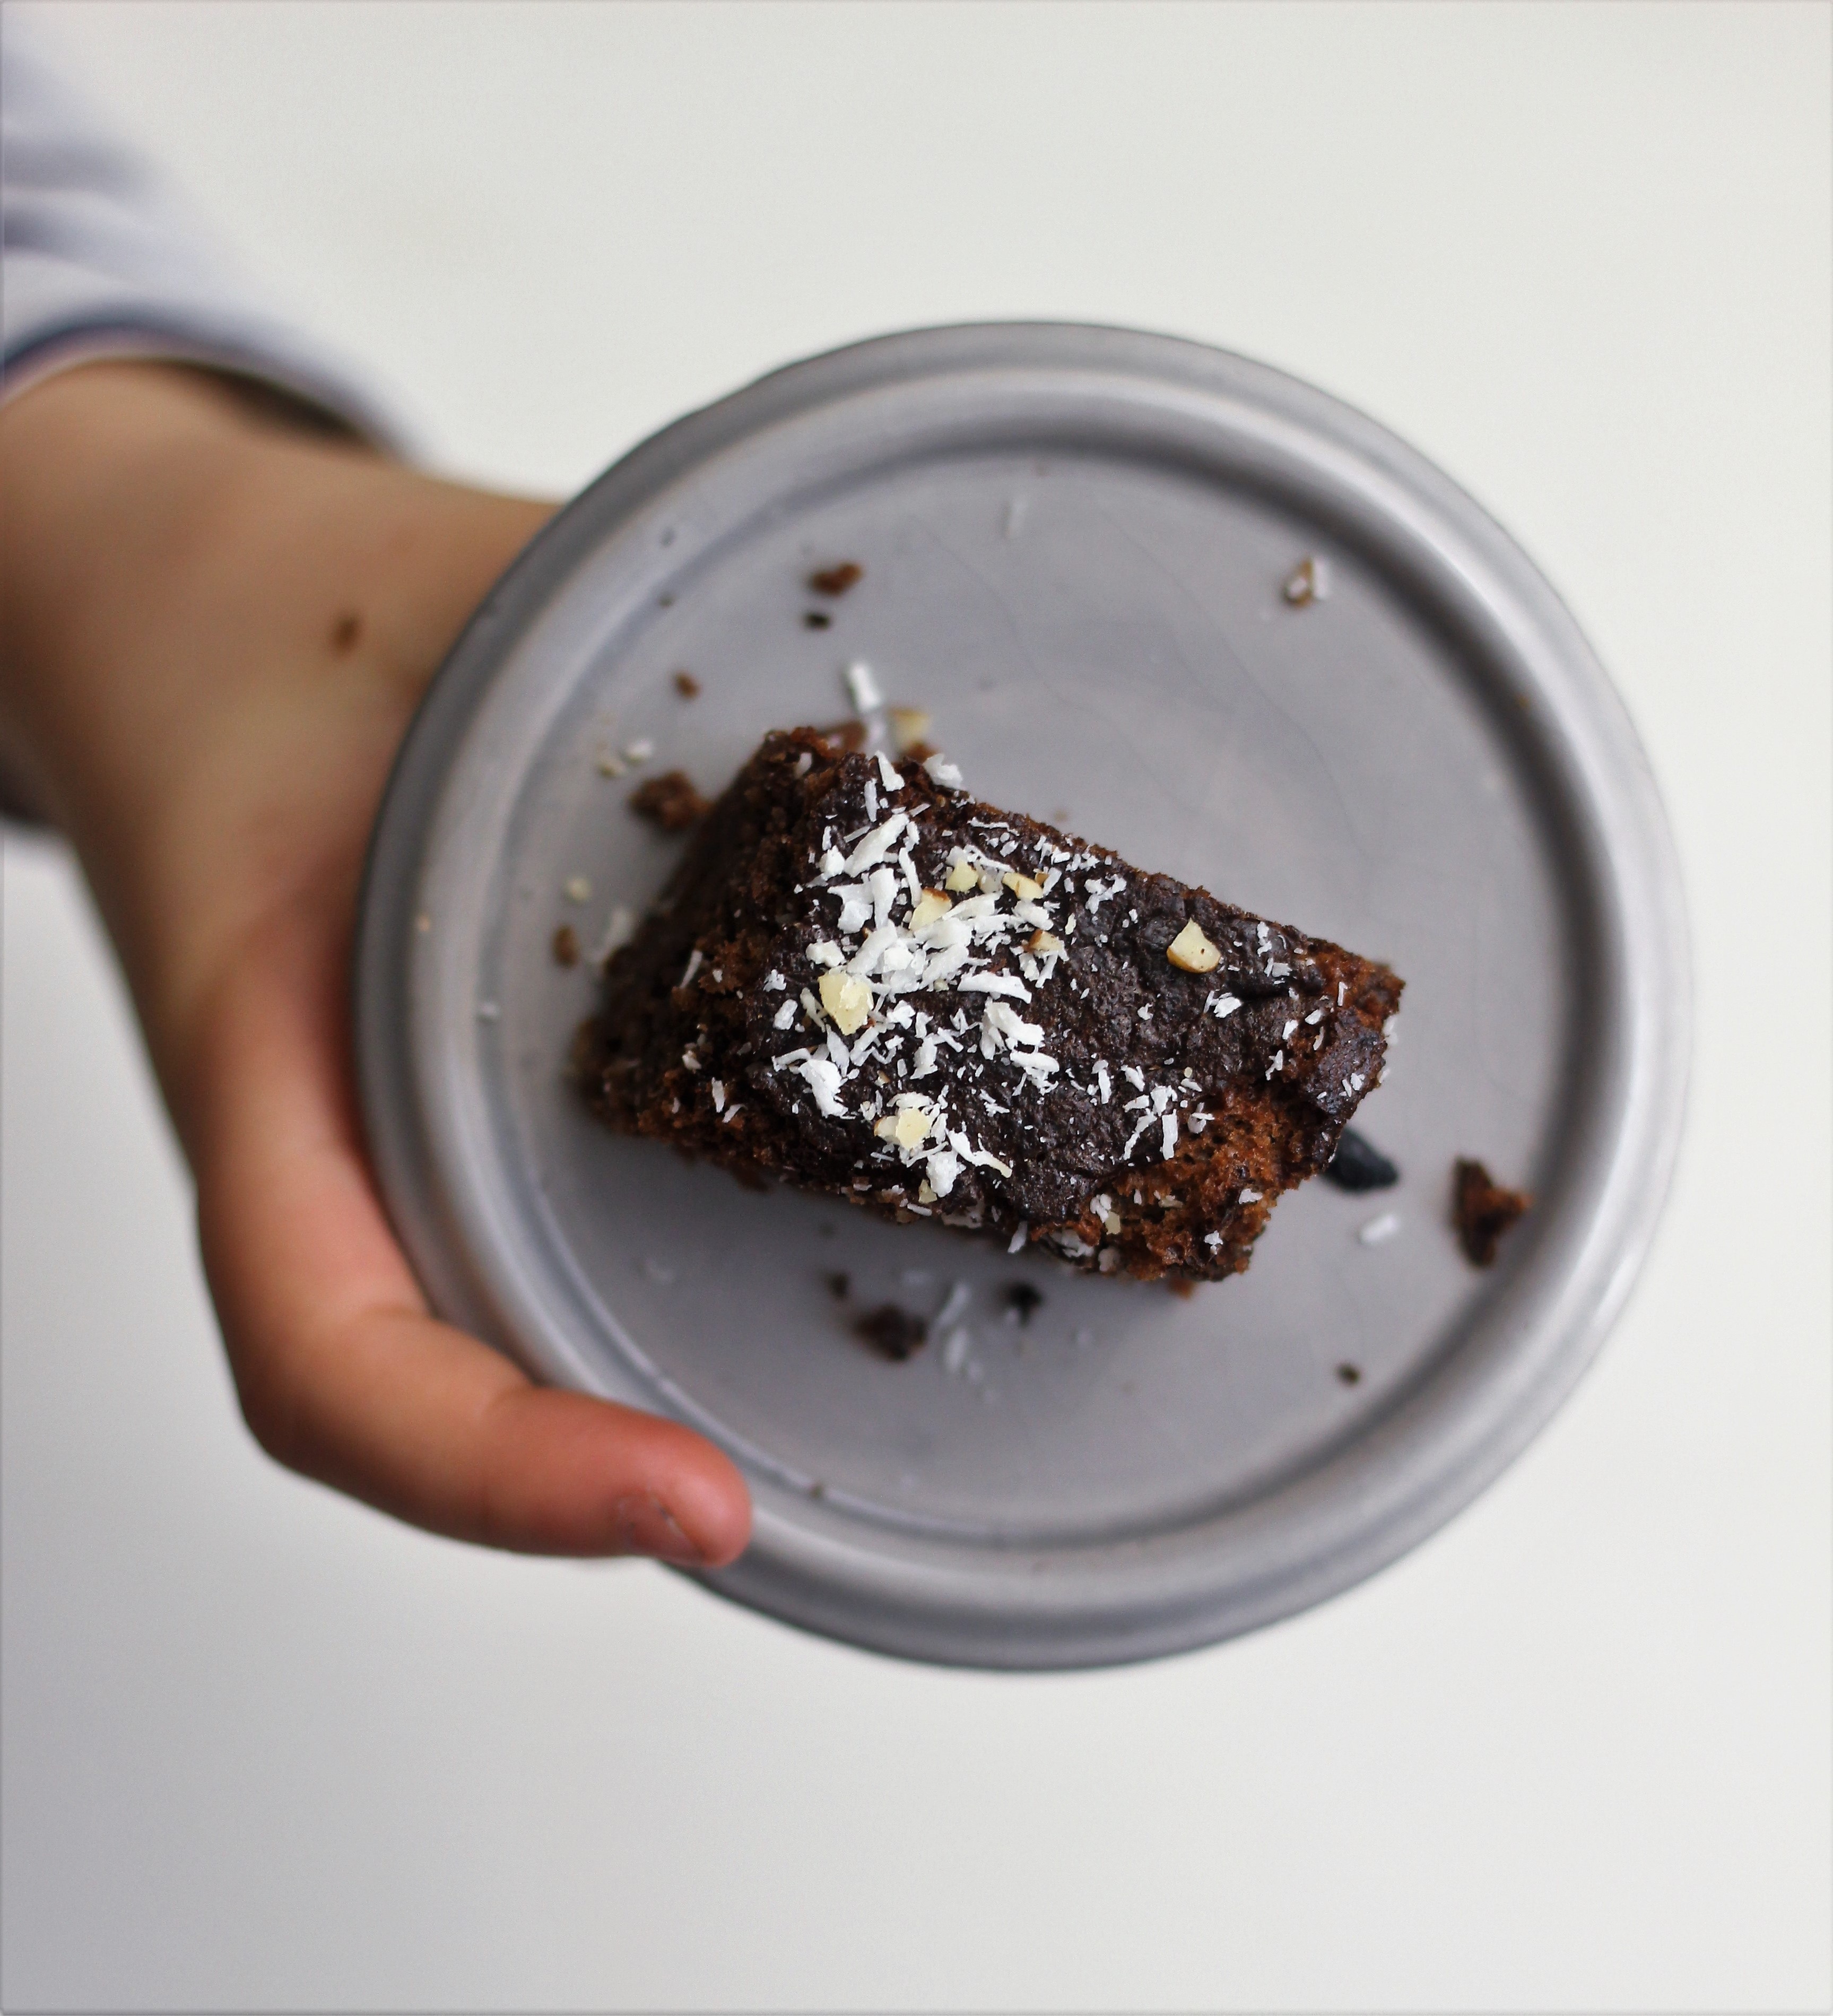
sweet, dish, food, produce, chocolate, cookie, dessert, cake, pastries, coconut, eating, sweetness, taste, flavor, pastry shop, chocolate brownie